Sky position (RA, Dec in degrees): 210.875, -2.921
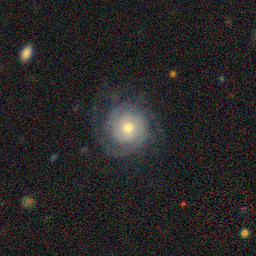
Galaxy morphology: Unbarred Tight Spiral Galaxies